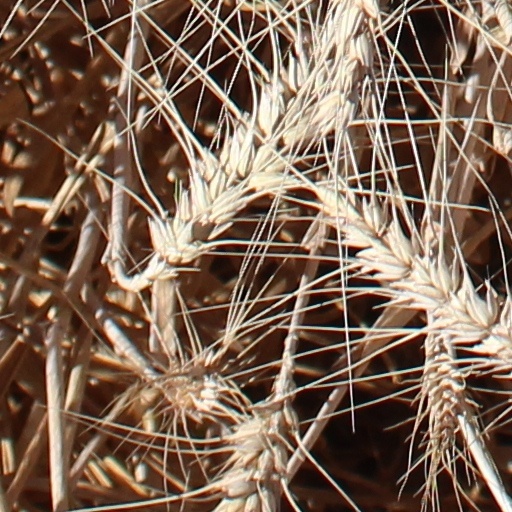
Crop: wheat